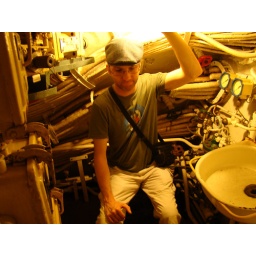
Yes, that's me sitting on a toilet in a Russian attack submarine.